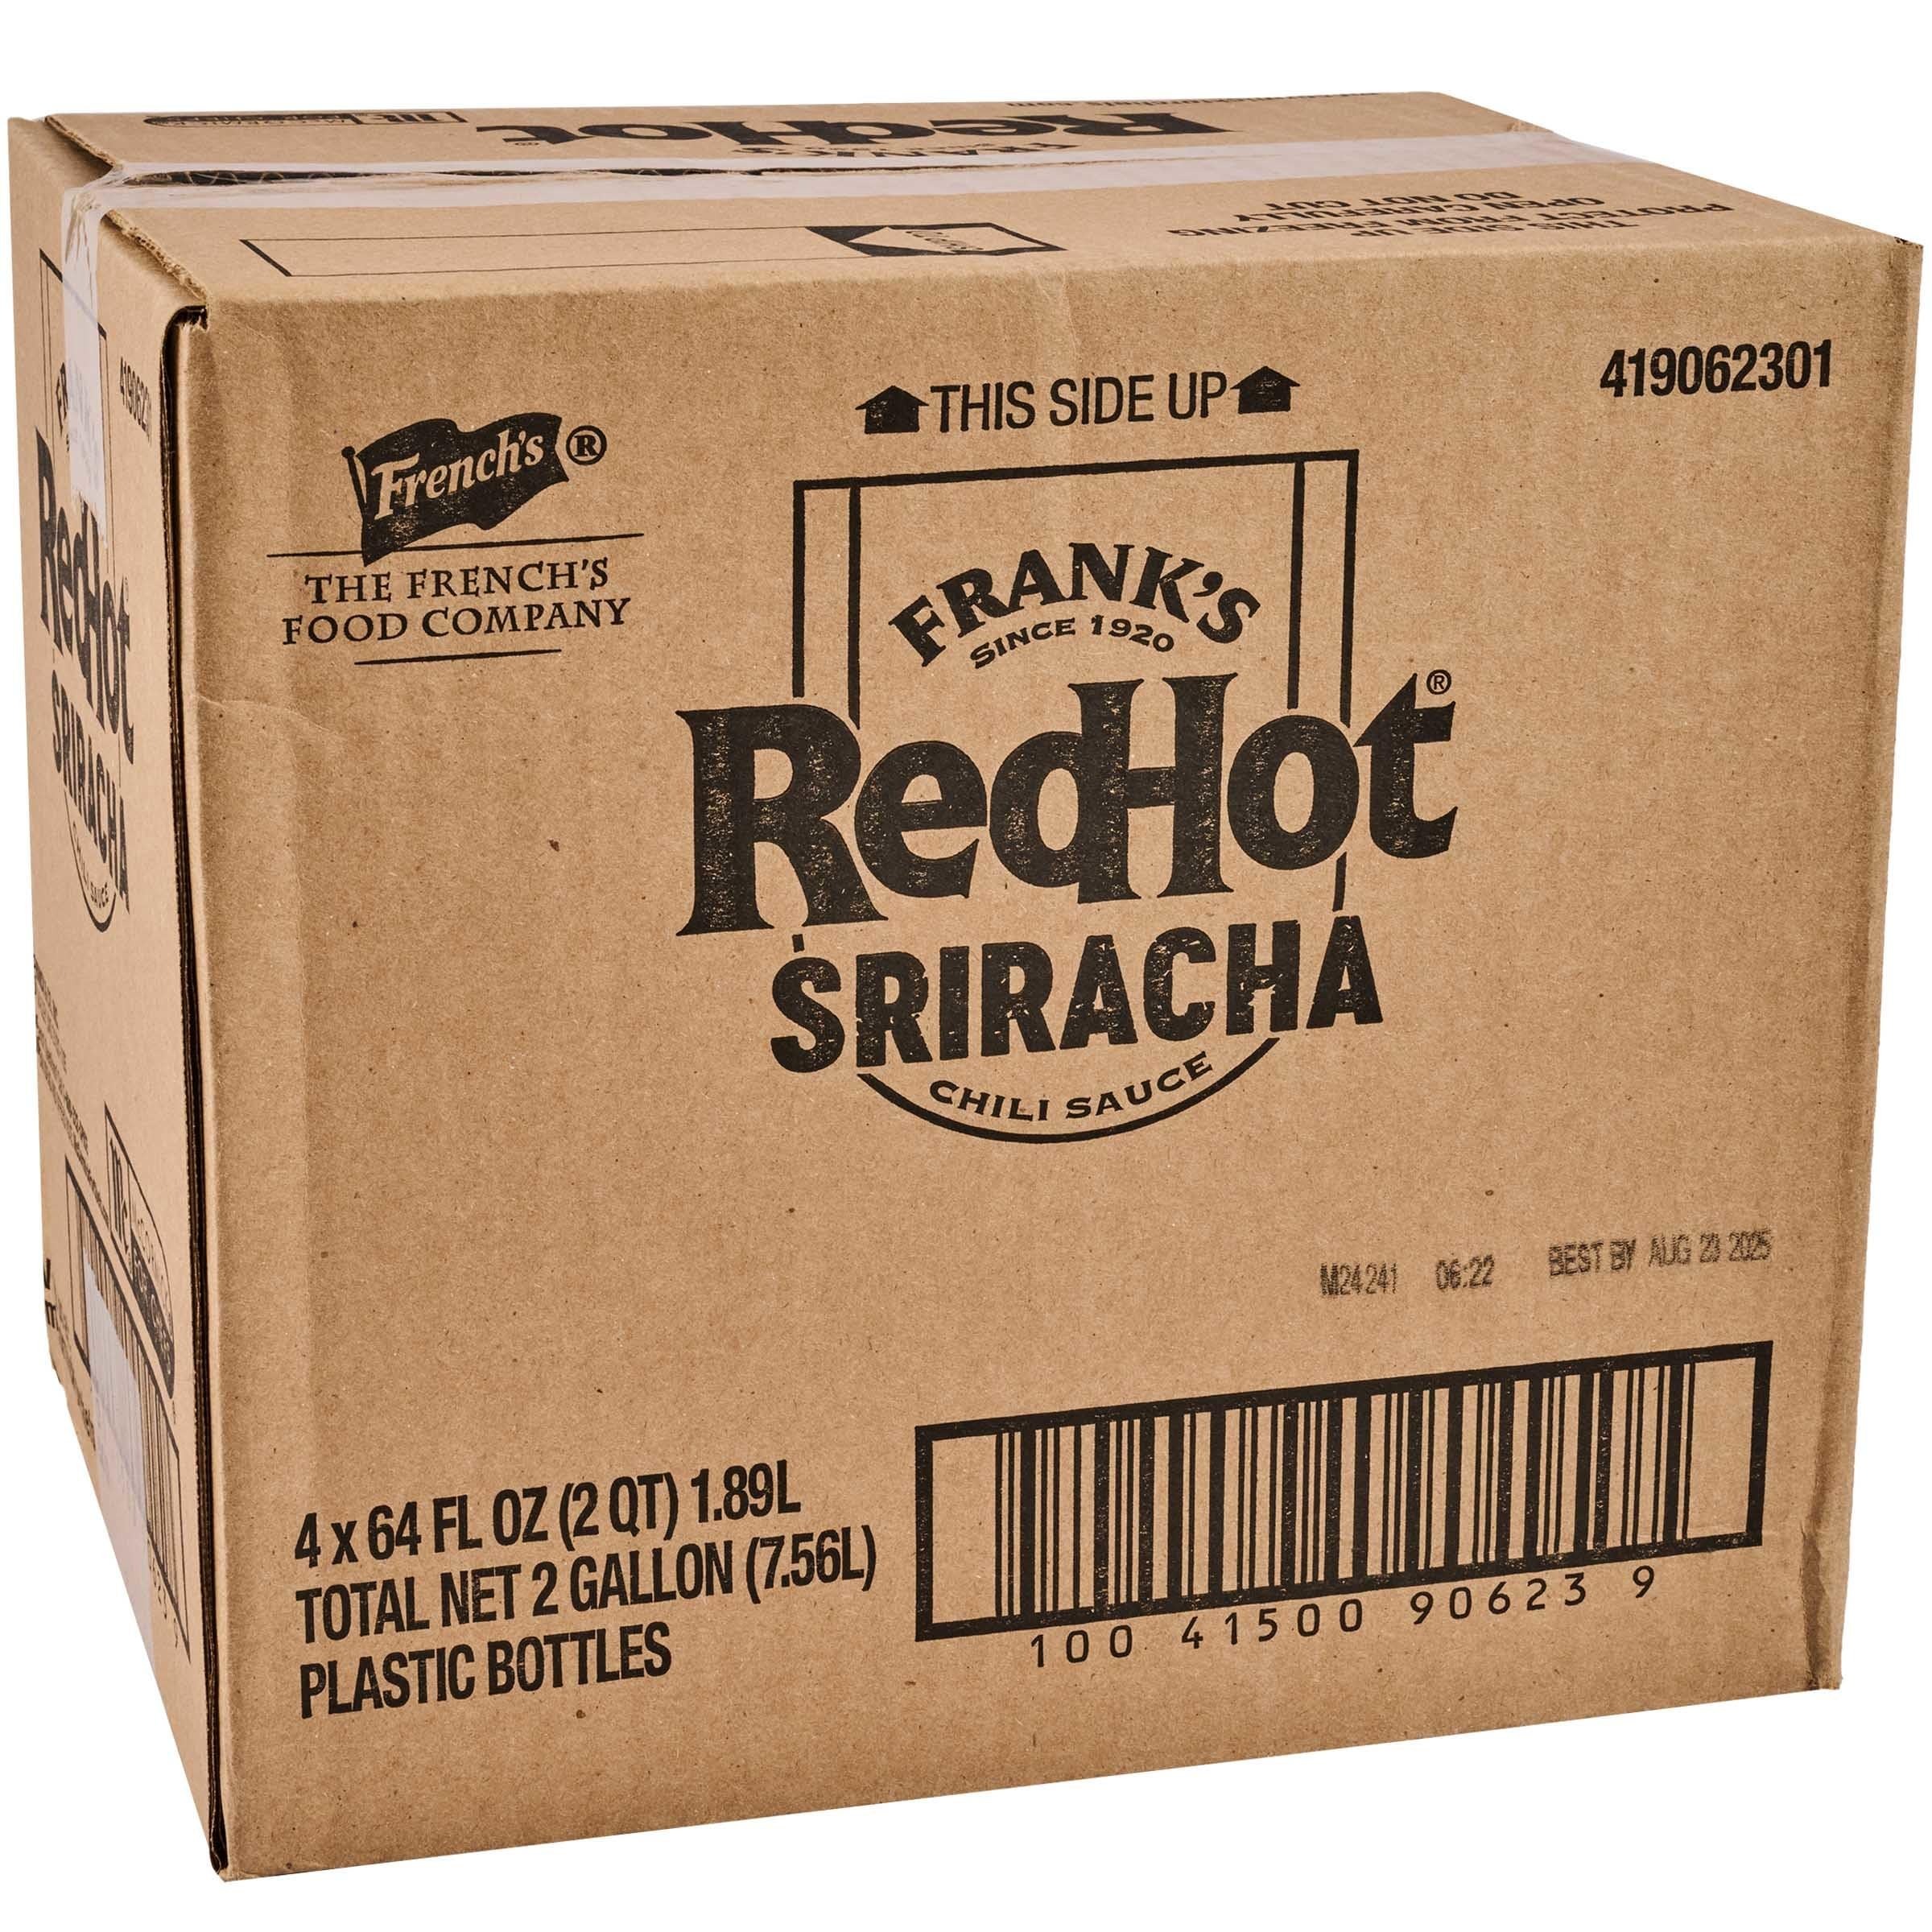
Item Name: Frank's RedHot Sriracha Chili Sauce, 0.5 gal (Pack of 4) - Four 0.5 Gallon Jugs of Sriracha Chili Hot Sauce, Perfect on Wings, Pizza, Ribs, Burgers and More
Bullet Point 1: SPICY, SMOKY FLAVOR: Frank's RedHot Sriracha Chili Sauce features the bold flavors of roasted chile peppers, spicy jalapenos and smoked paprika to give dishes a bold punch of heat and a slightly smoky aftertaste
Bullet Point 2: HIGH QUALITY BLEND: Each bottle contains premium ingredients grown by knowledgeable farmers; our global sourcing enables unparalleled control and understanding of our supply chain, ensuring every product delivers a pure and consistent flavor
Bullet Point 3: MADE FOR CHEFS: Blended especially for culinary professionals, your Sriracha chili sauce will arrive in a 0.5-gallon plastic container; the convenient handle and wide mouth on each container makes this product easy to store and pour
Bullet Point 4: VERSATILE HOT SAUCE: Use Frank's RedHot Sriracha to add an element of heat and flavorful impact to your favorite dishes; chili sauce acts as a marinade, dipping sauce or glaze with various foods such as wings, ribs, burgers or sandwiches
Bullet Point 5: GLUTEN FREE, ON TREND TASTE: Enjoy a unique, gluten-free interpretation of the Sriracha flavor profile with Frank's RedHot Sriracha Chili Sauce; every bottle of Frank's RedHot Sauce guarantees adventurous taste you can feel good about serving
Value: 256.0
Unit: Fl Oz

Price: 97.6